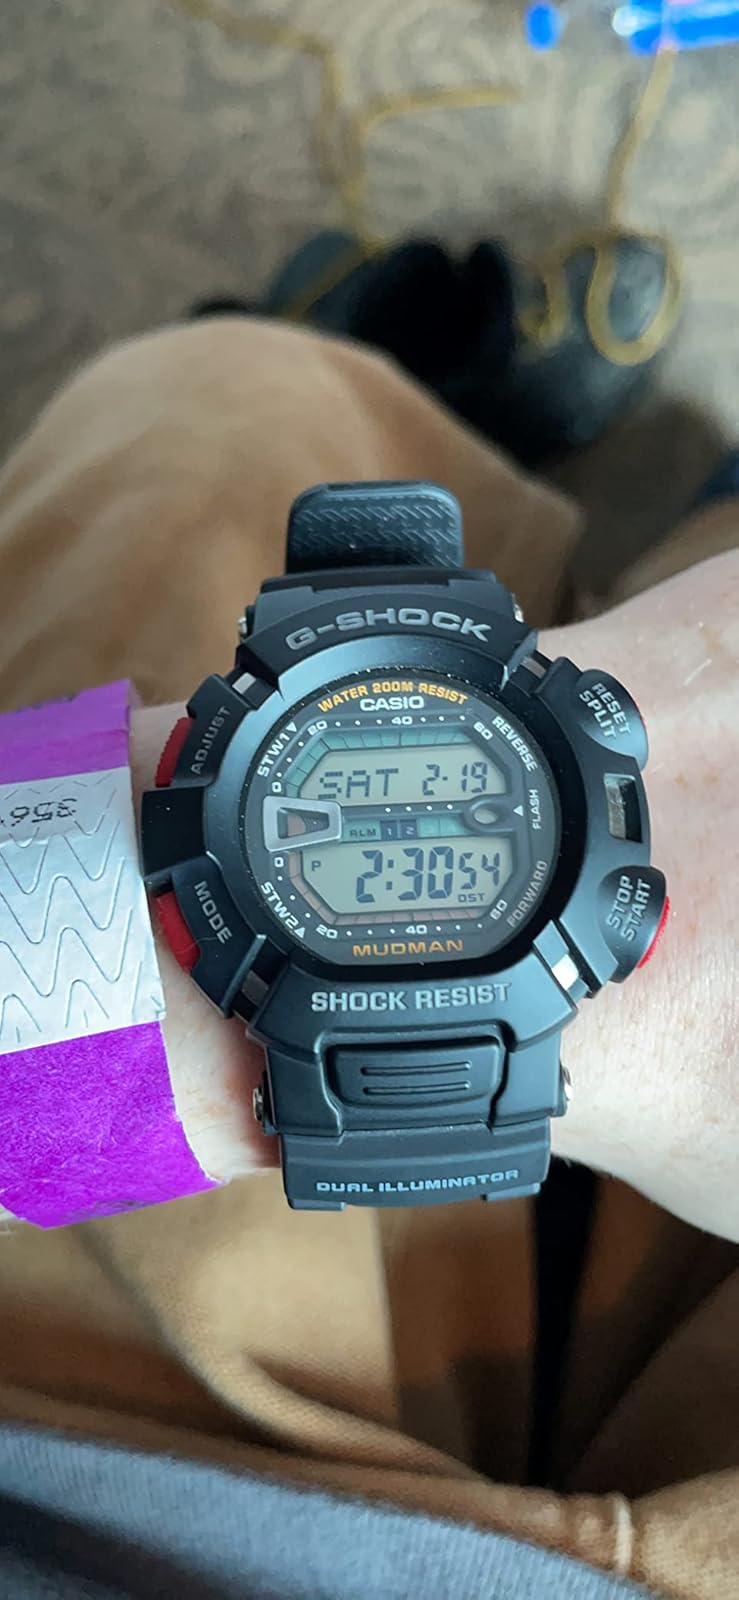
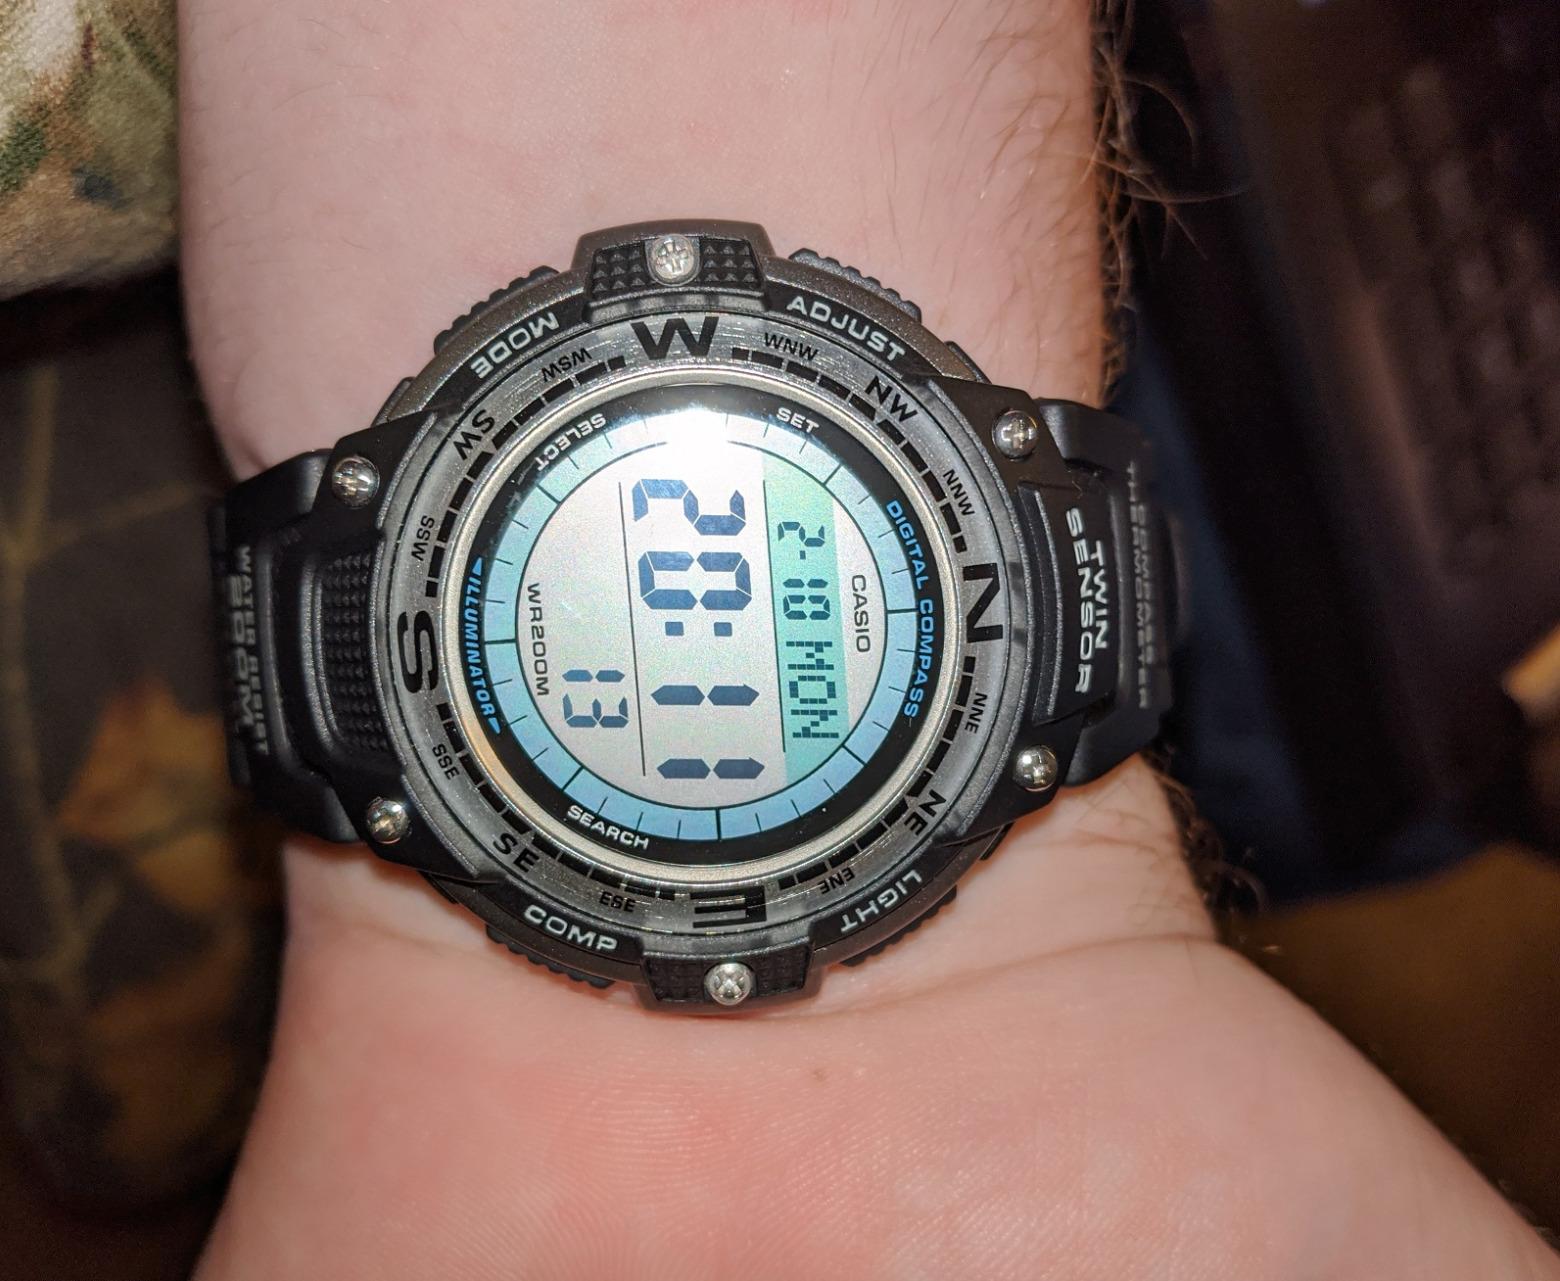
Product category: accessories_watch
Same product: no